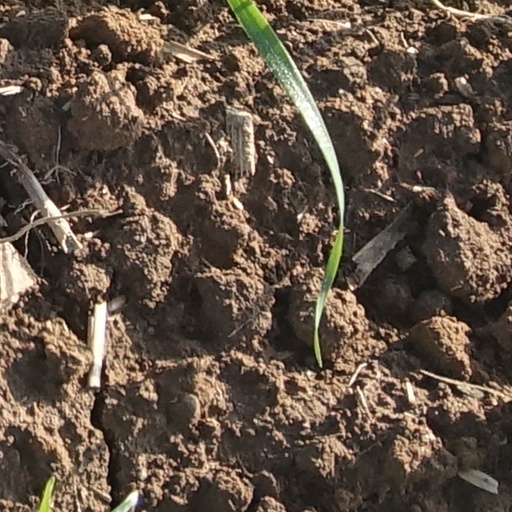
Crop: wheat